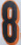
Number: 8